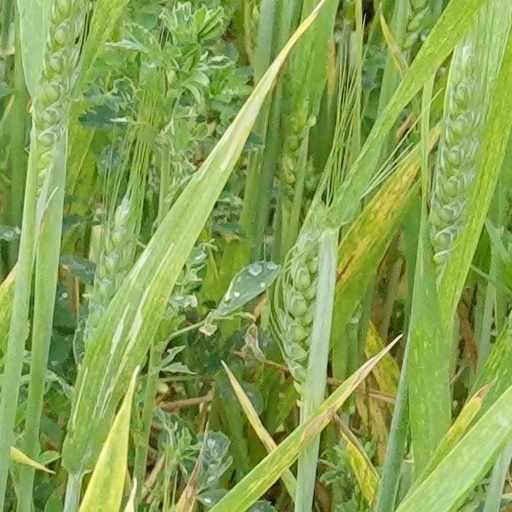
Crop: wheat